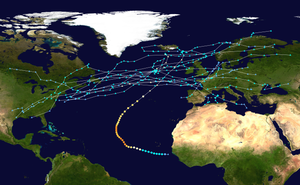
La saison des tempêtes hivernales en Europe de 2019-2020 désigne l'apparition de cyclones extratropicaux en Europe. La plupart des cyclones extratropicaux en Europe se forment entre septembre et mars.